Princeton High School (New Jersey)

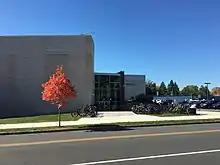
The Performing Arts Center and Physical Education Center structures at the rear of Princeton High School

Princeton High School offers over 100 extracurricular activities, including clubs, publications, competitive teams, and other organizations. Chartered organizations include Anime Club, Amnesty International, Asian American Club, Chess Club, Chinese Club, Computer and Robotics Club, Crew Club, Dance Club, DECA, Democrats Club, Do Something, Dungeons and Dragons Club, Environmental Club, Ethics Bowl, Fashion Club, Fellowship of Christian Athletes, Filmmaking Club, French Club, Futsal Club, Gender Sexuality Alliance, History Bowl, Ideas Center, Japanese Club, Junior Statesmen of America, Just Wing It (improv group), Korean Club, Latinos Unidos, Math Team, Mock Trial, Model United Nations, Muslim Society and Friends, Numina (art gallery), Odyssey of the Mind, Operation Smile, Photography Club, PHS Competitive Programming Team, PHS Food Aid, Pokémon Club, Physics Club, Prayer Group, Quiz Bowl, Republican Club, SADD, Save the Elephants, Science Bowl, Science Olympiad, Speech and Debate, Secret Yarn Society, Drawing Club, Horticulture Club, "151mm" (film magazine), "Spork" (food magazine), "The Ivy" (art magazine), "The Prince" (yearbook), "The Tower "(newspaper), "Tiger News" (weekly broadcast), and UNICEF. Students can create their own clubs with prior approval. In December 2014, contract negotiations led to the cancellation of uncompensated activities, including most clubs. This issue was resolved the following school year.